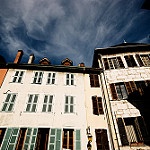
Label: non_damage_buildings_street